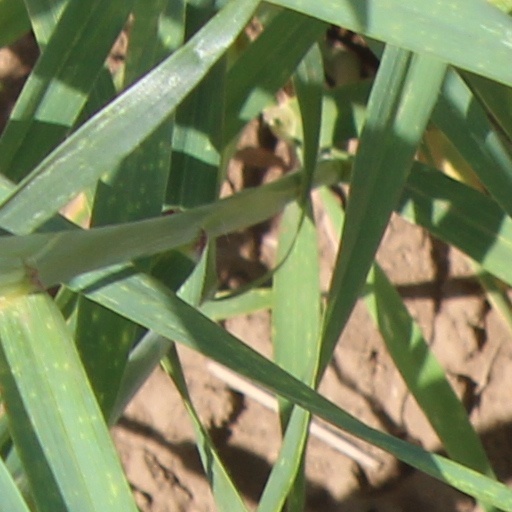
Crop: wheat